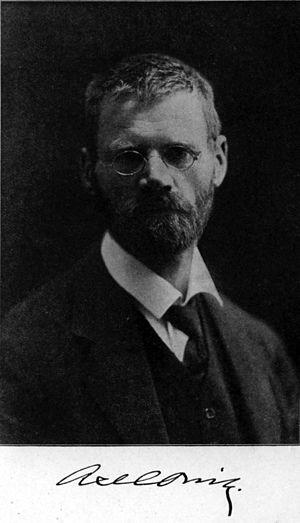
Axel Olrik était un folkloriste danois qui contribua aux premières interprétations des légendes de la mythologie nordique, en analysant les Eddas ainsi que la Gesta Danorum de Saxo Grammaticus.